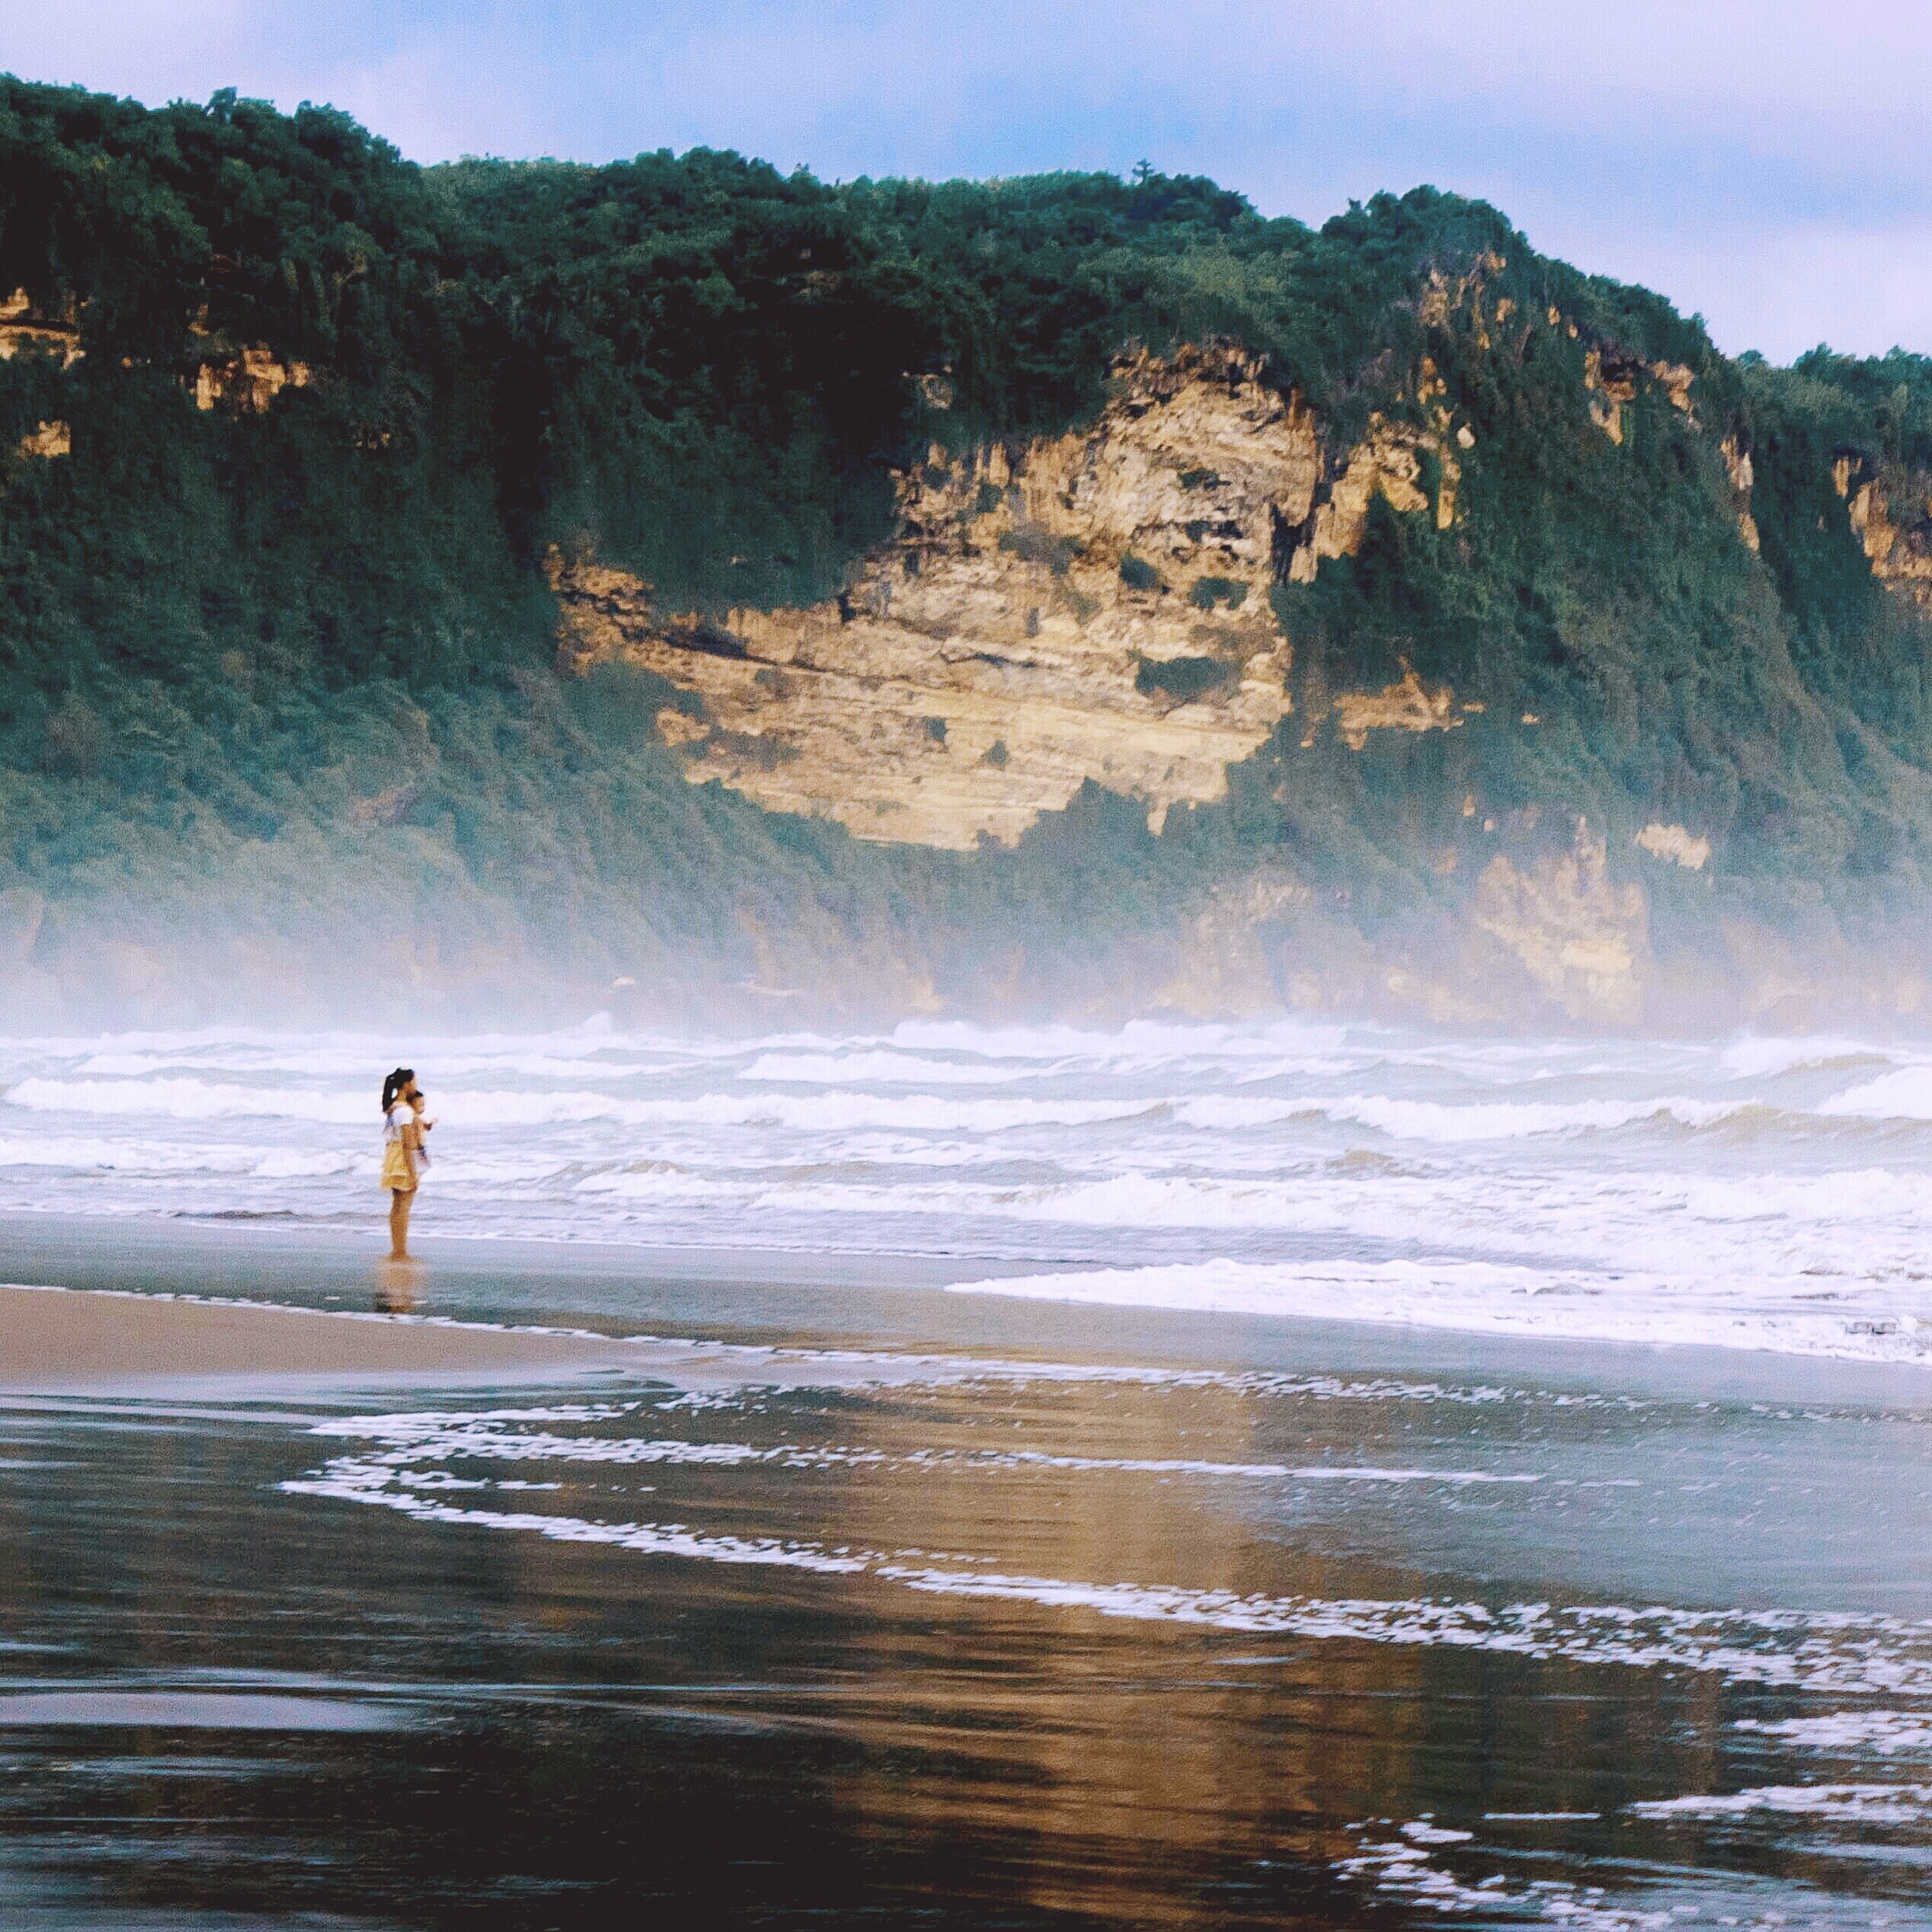
beach, sea, coast, ocean, shore, wave, cliff, bay, terrain, body of water, cape, wind wave